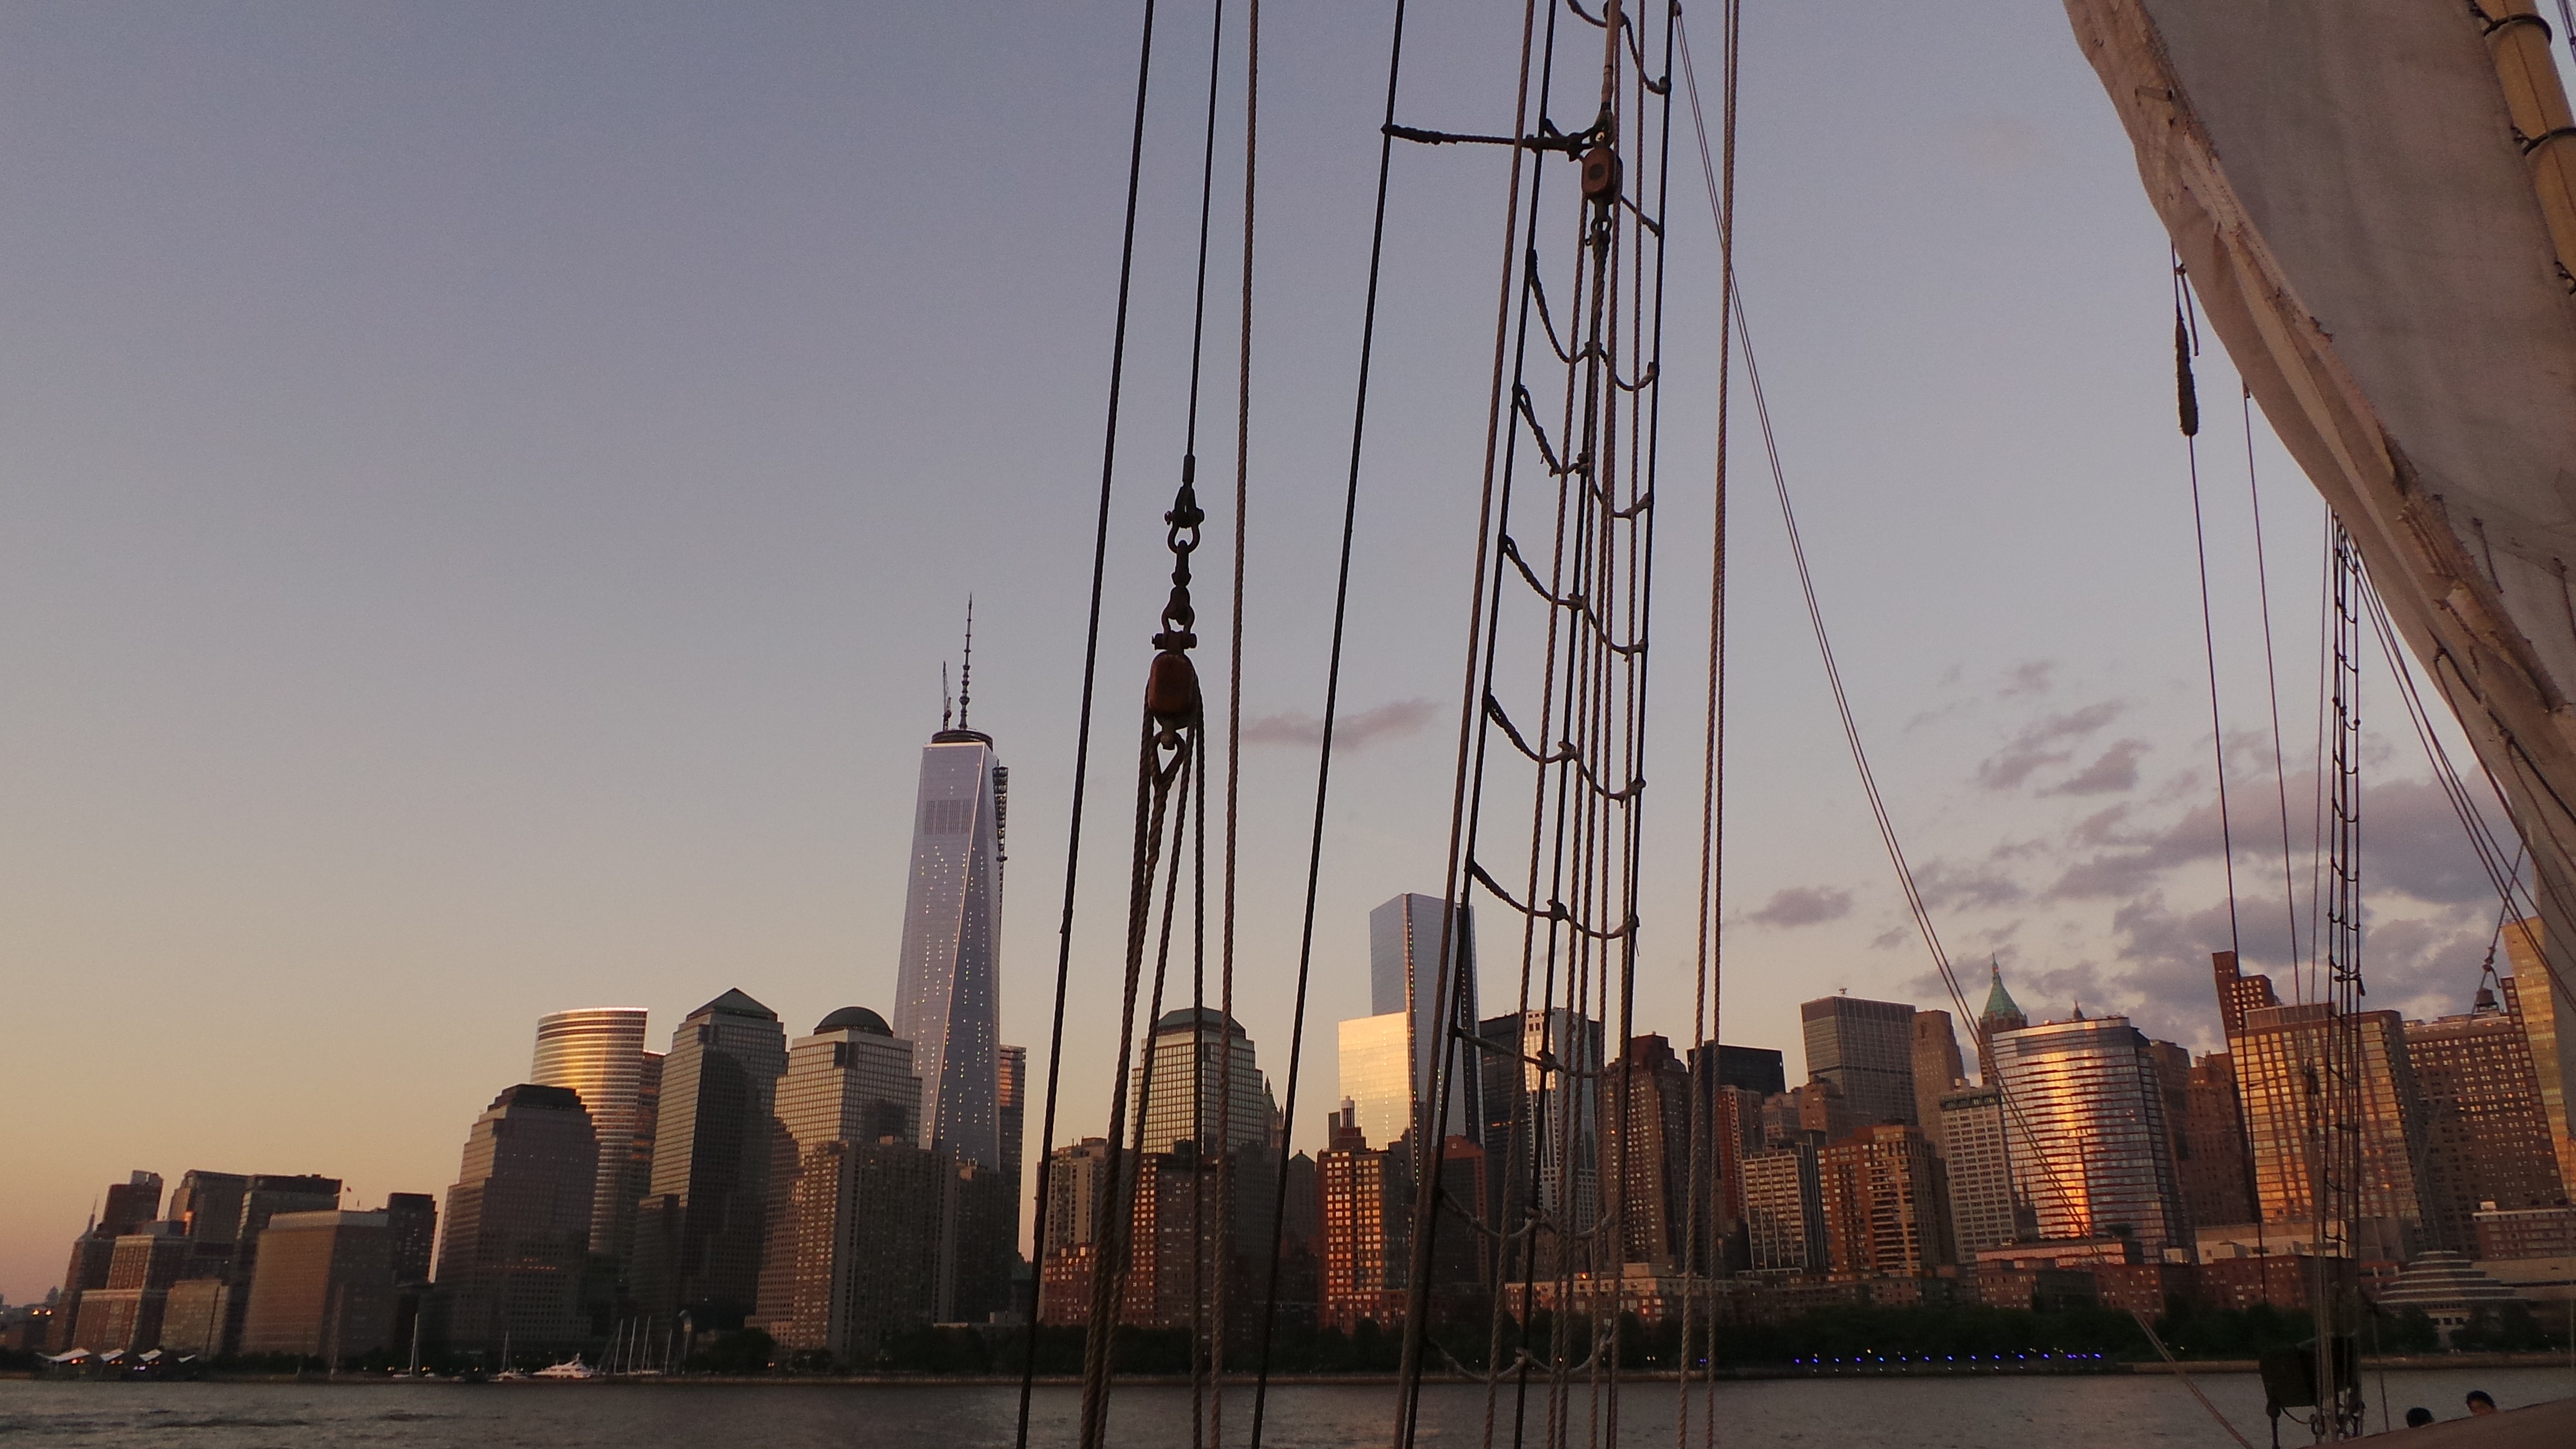
sunset, skyline, city, skyscraper, new york, cityscape, vehicle, mast, sailing, spire, sailing ship, human settlement